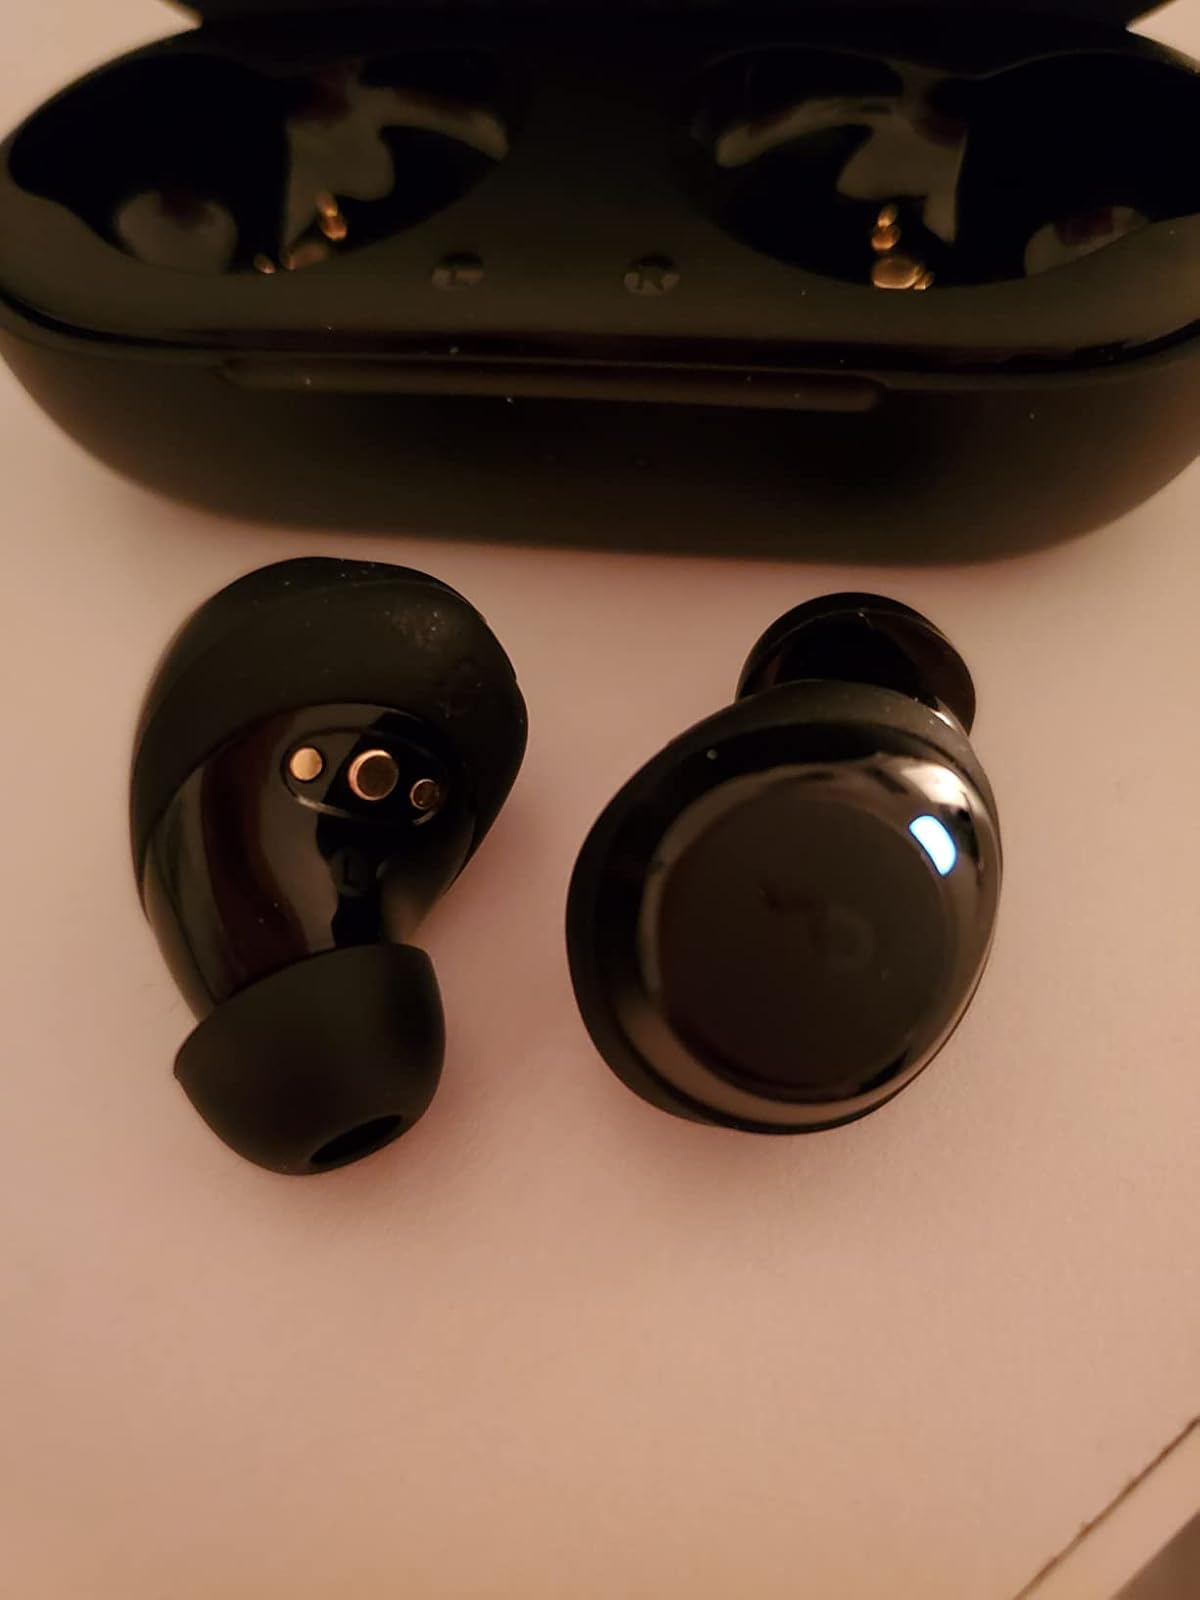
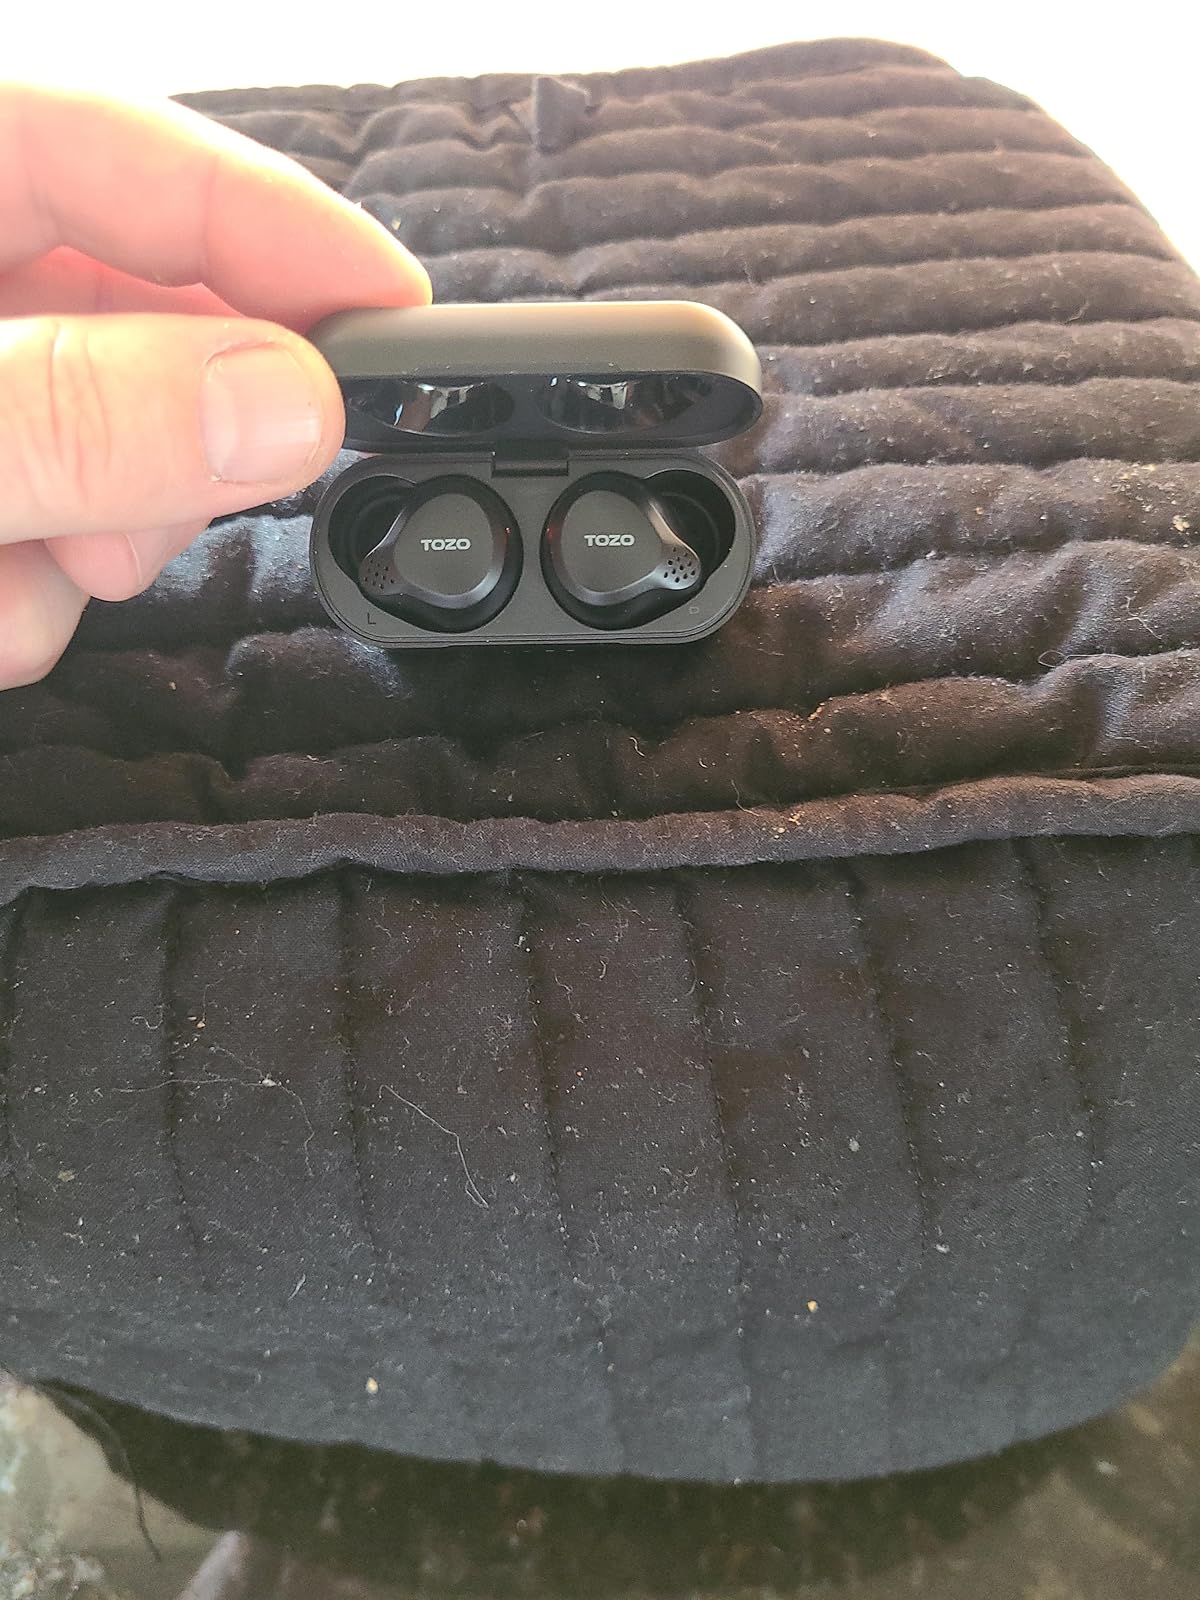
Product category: earbuds
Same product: no